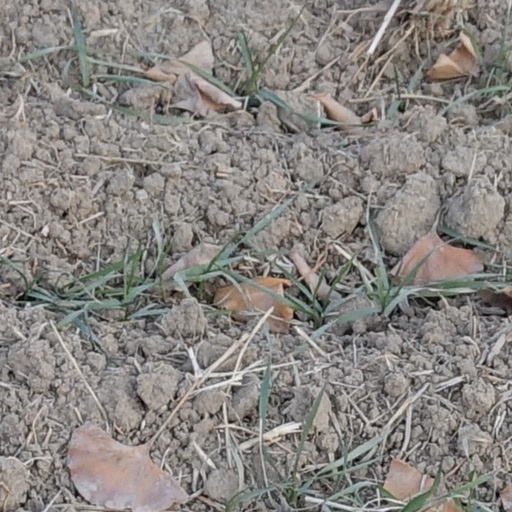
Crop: wheat